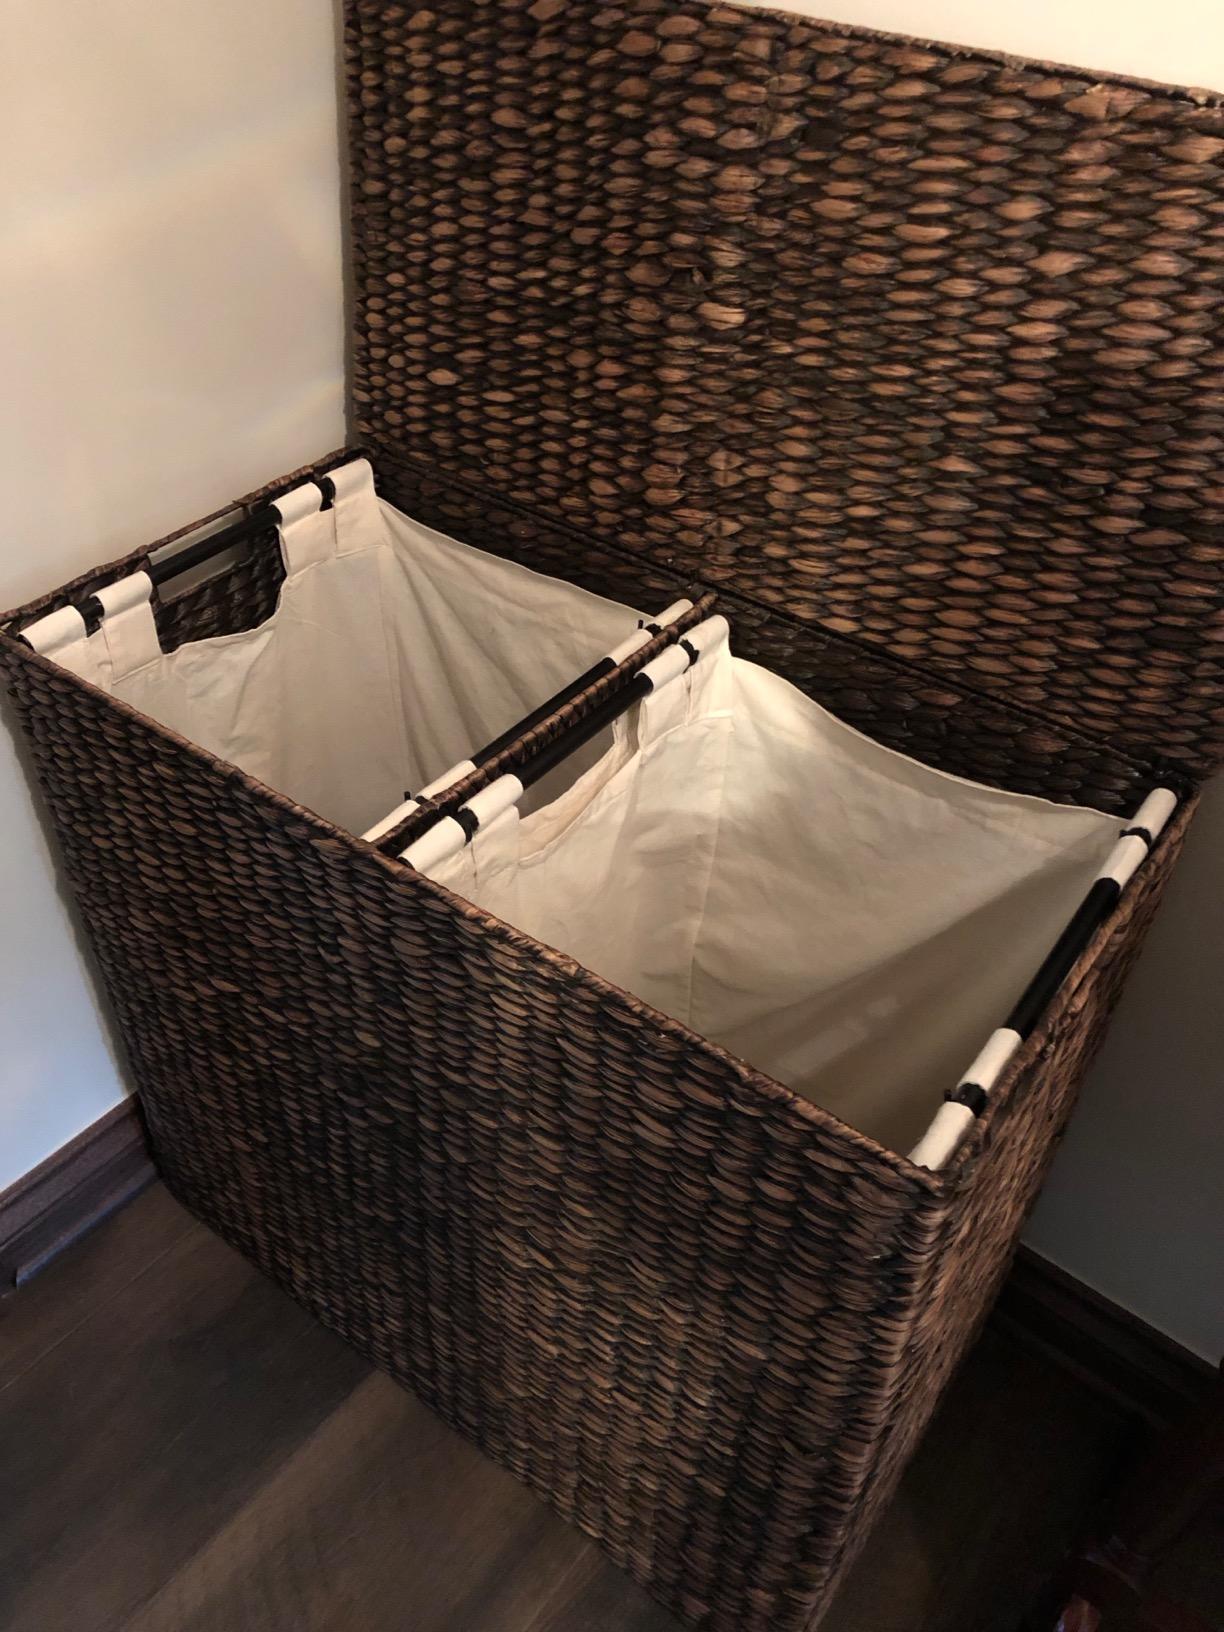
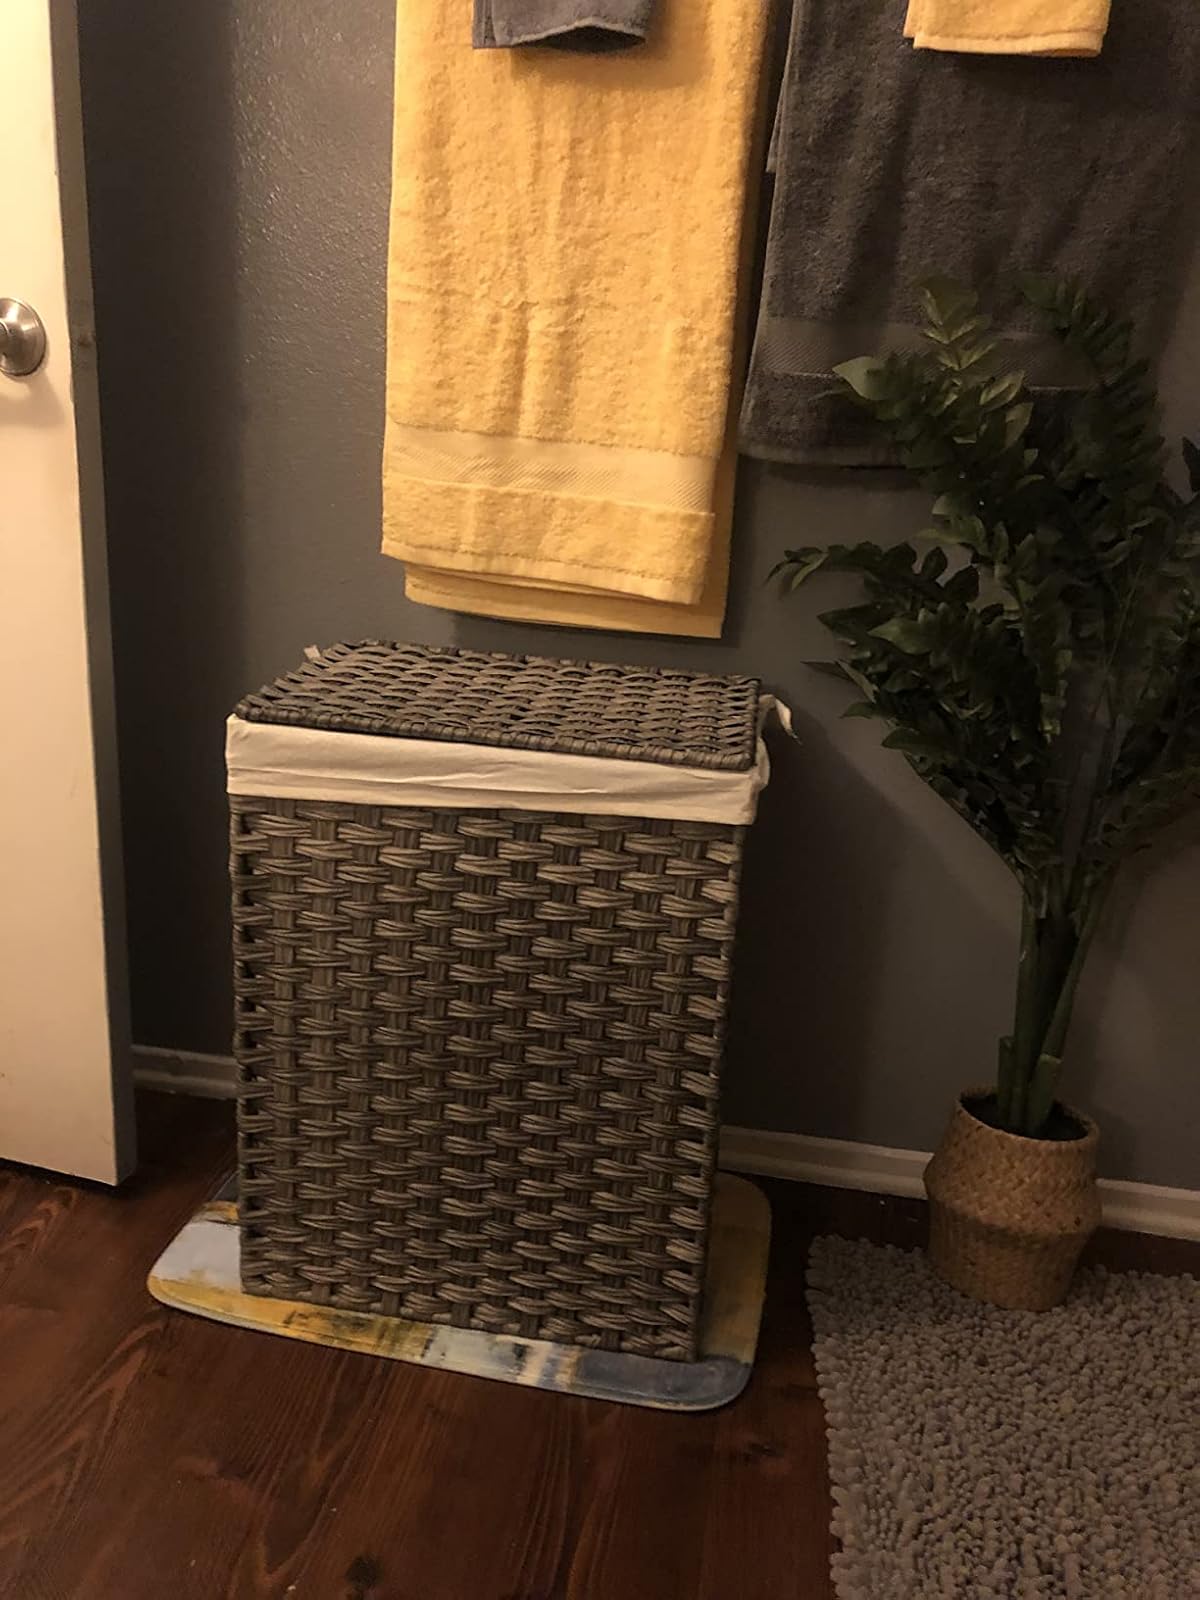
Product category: items_hamper
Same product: no